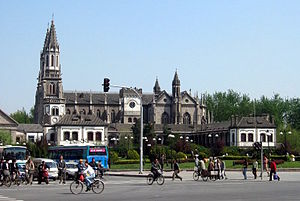
Jinan / Administrative enheder
Jesu Hellige Hjerte katolske kirke i Jinan
Jinan er en kinesisk storby ved floden Huang He. Den er en subprovinsiel by, og hovedstad i provinsen Shandong i det østlige Kina. Den har et areal på 8,177 km², og en befolkning på 6.036.500 mennesker